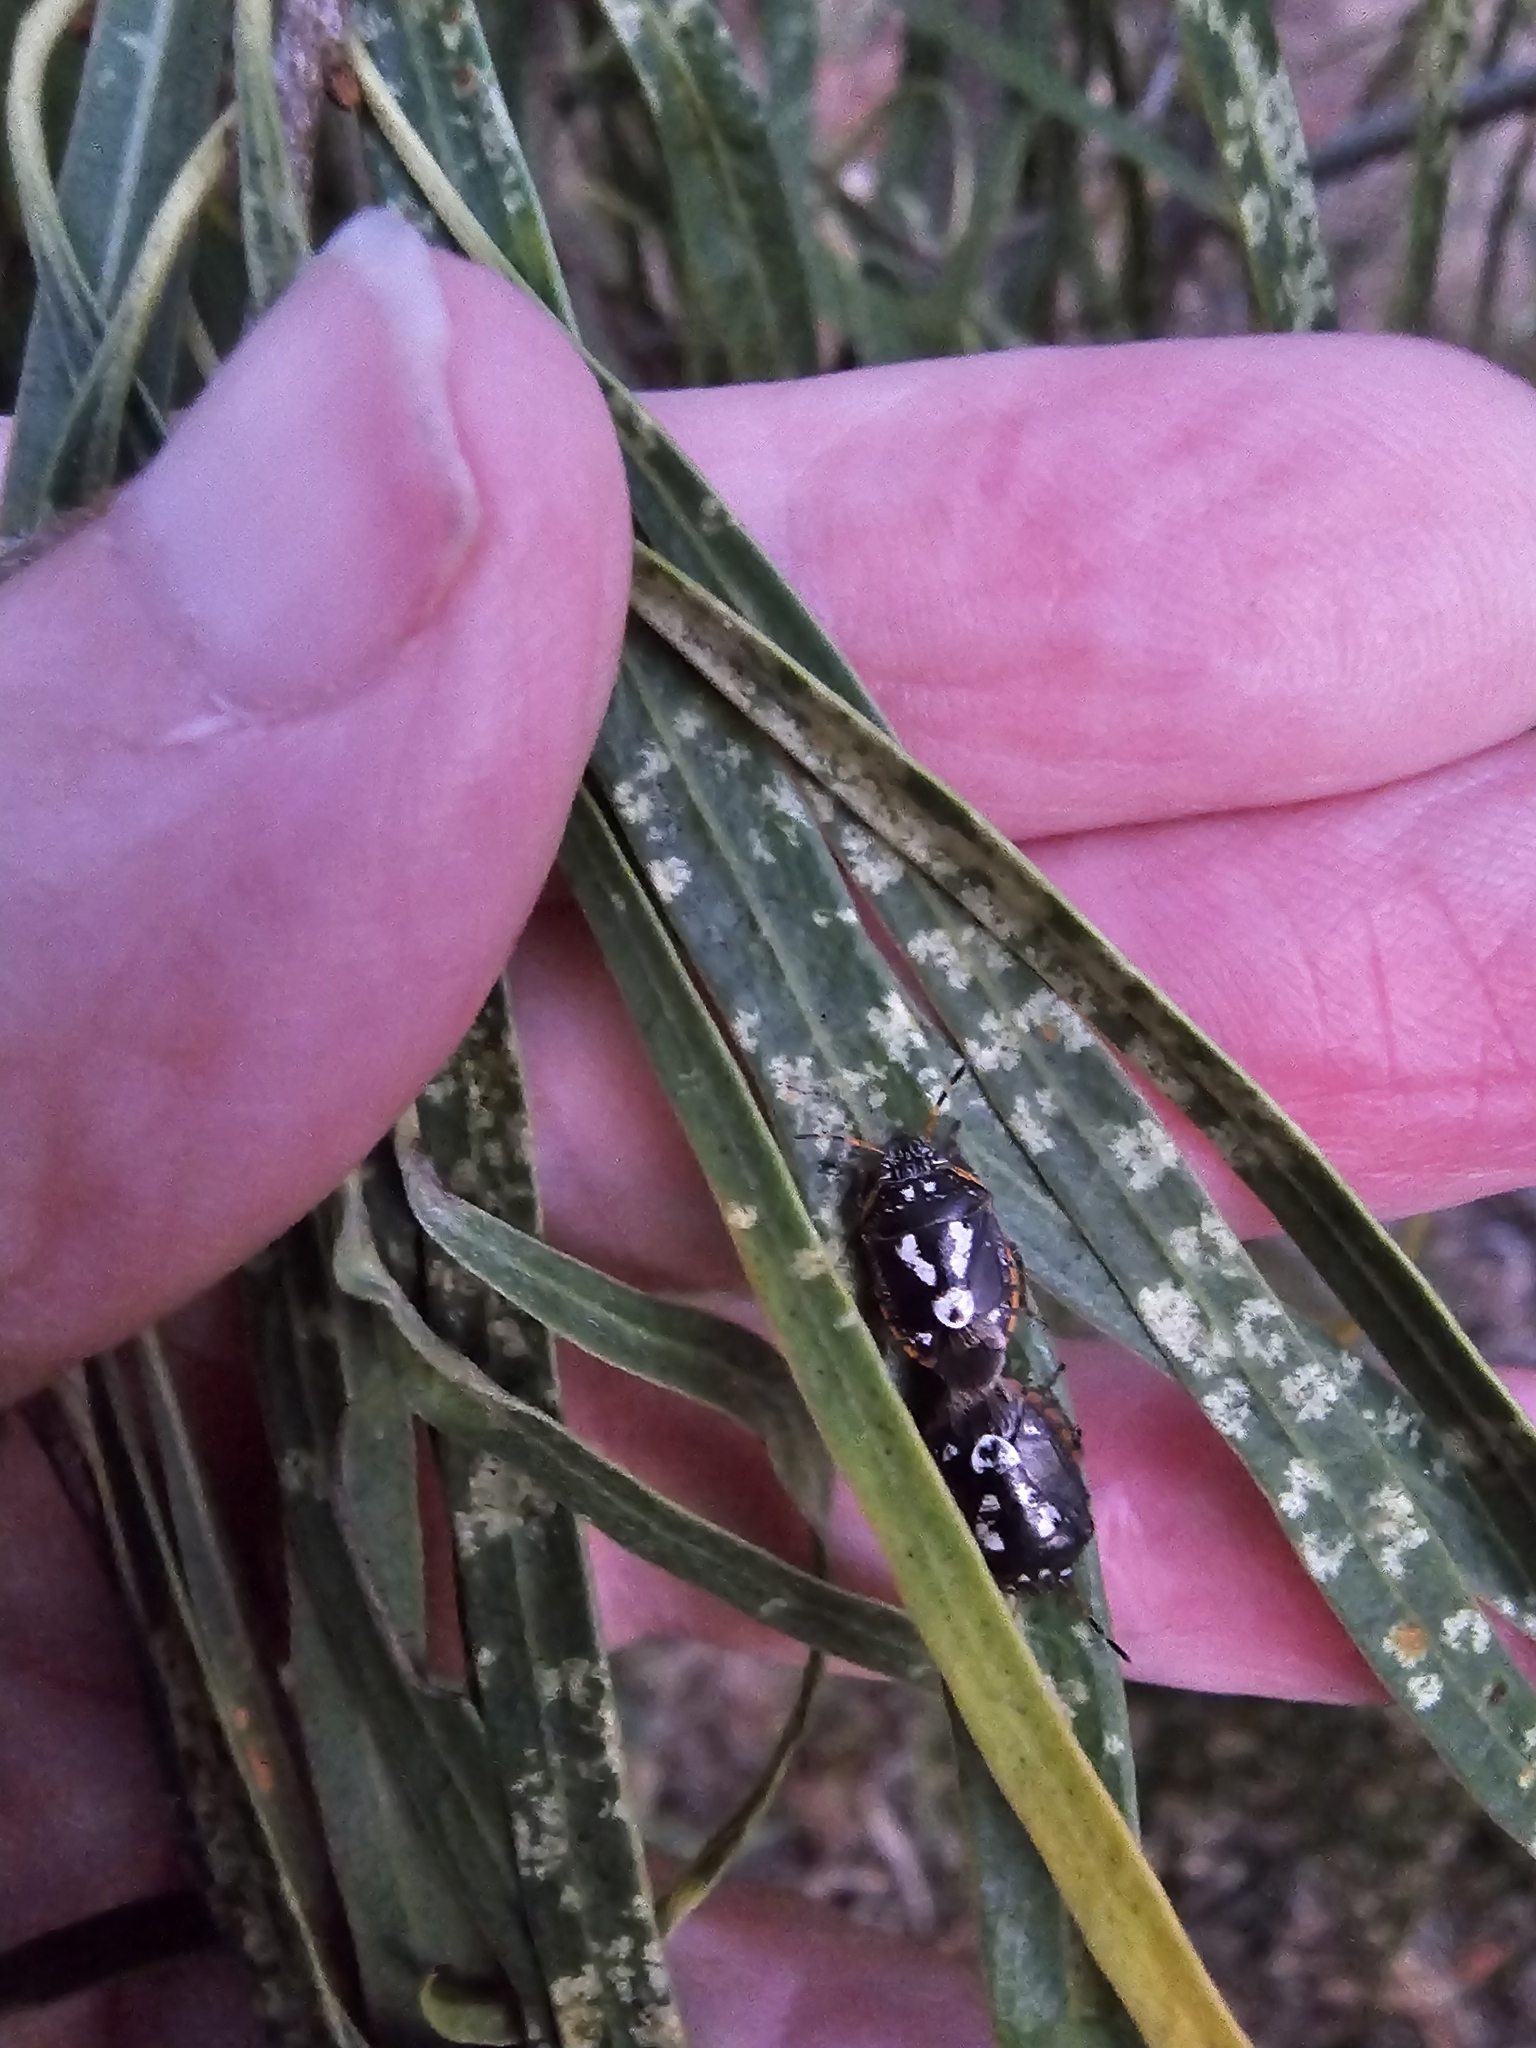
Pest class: stink_bug